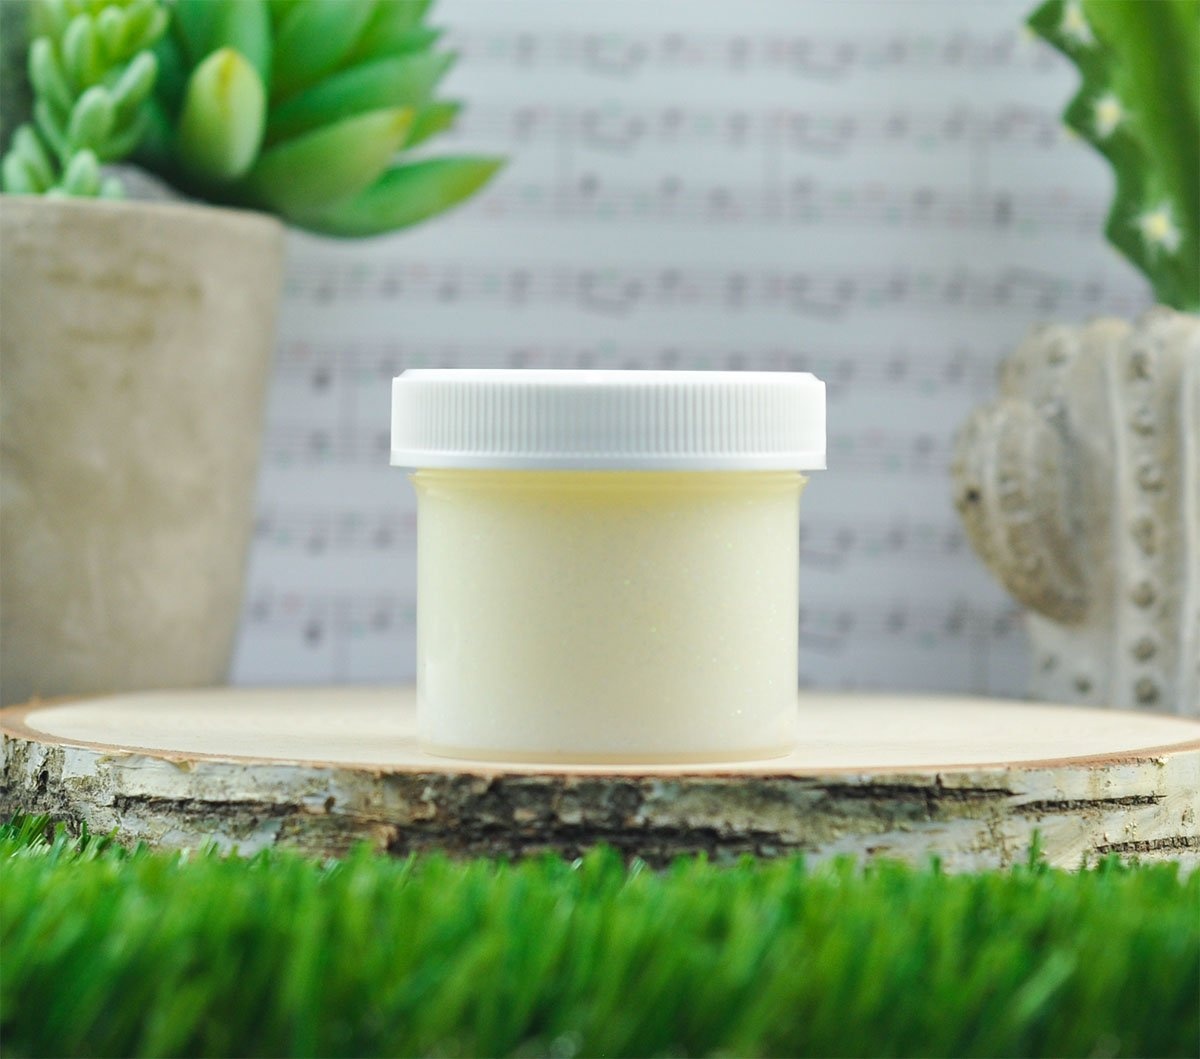
Lawn Fawn - Stencil Paste - Fairy Dust
Use this white stencil paste to add dimension, depth, and shine to your projects. Pair it with Lawn Fawn stencils . Leave it white or color it with re-inkers . 2 oz of fun! Matching Products: Spatulas Check out the complete Lawn Fawn stencil paste collection for even more colors!
Brand: Lawn Fawn
Category: Arts & Entertainment > Hobbies & Creative Arts > Arts & Crafts > Art & Crafting Materials > Embellishments & Trims > Sequins & Glitter > Glitter Glue